Tim Mathieson

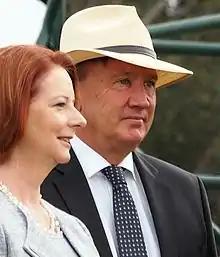
Mathieson with Julia Gillard in 2013

Timothy Raymond Mathieson (born 1957) is an Australian hairdresser and the former domestic partner of Julia Gillard, the Prime Minister of Australia from 2010 to 2013. Mathieson entered the public spotlight when he became Gillard's partner in 2006 while she was deputy leader of the Australian Labor Party. His relationship with Gillard ended in 2021.